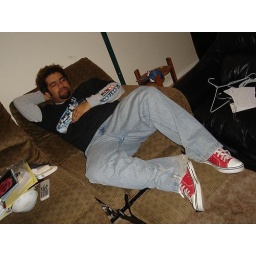
Man in red shoes